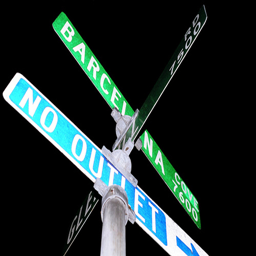
A set of four street signs sitting on top of a pole.
A couple of signs on a metal pole.
An intersection street post with traffic and street signs attached to it.
A pole holds multiple signs in the dark.
The street sign has three different street names on it.